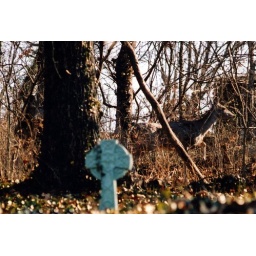
The cross in the foreground is a memorial to our late, great cat Minnie